José Quiquito Meléndez

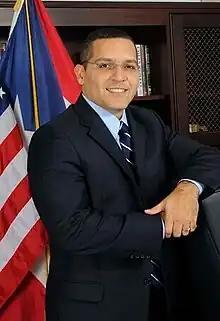

José Enrique "Quiquito" Meléndez Ortiz (born December 5, 1973) is a Puerto Rican politician affiliated with the New Progressive Party (PNP). He has been a member of the Puerto Rico House of Representatives since May 23, 2011. Meléndez is a current candidate for Resident Commissioner in the 2024 Puerto Rican Elections.